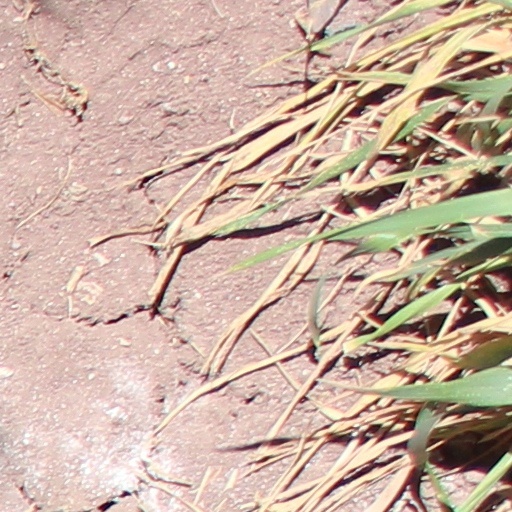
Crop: wheat